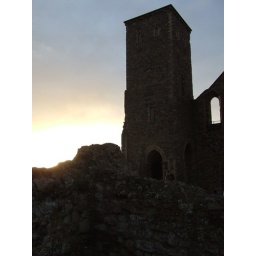
I love the colours in this with the sun setting behind the crumbling wall, and i love the purple and blue of the sky